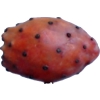
Label: cactus_fruit_red